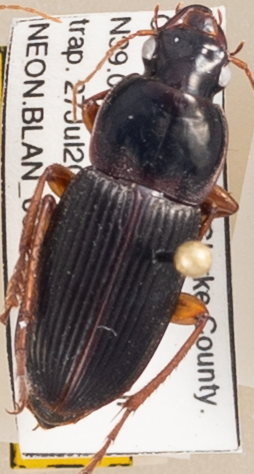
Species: Harpalus pensylvanicus
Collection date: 2021-07-27
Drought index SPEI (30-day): -1.13
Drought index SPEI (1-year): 0.47
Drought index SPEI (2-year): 0.058